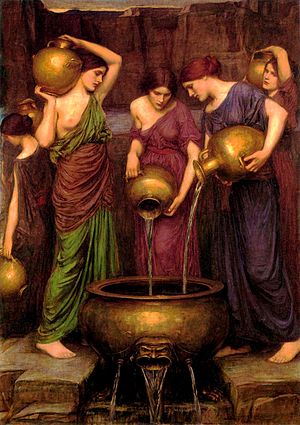
Græske guder / Dødelige / Indsatte i Tartaros
Danaiderne af John William Waterhouse, 1903.
Græske guder, gudinder, halvguder og mange andre guddomme fra den antikke græske mytologi og græske religion har ligheder med den romerske, græske og etruskiske religion.